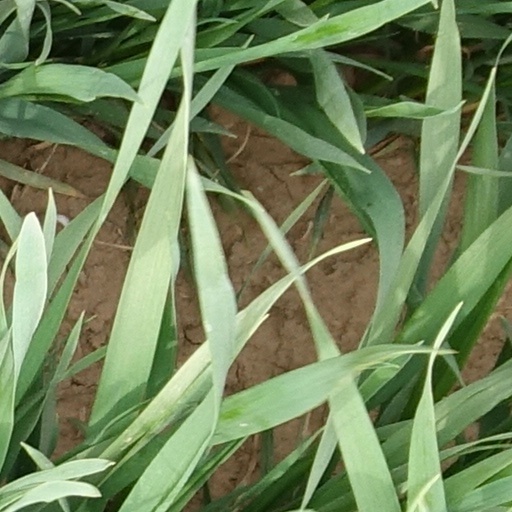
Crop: wheat